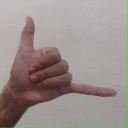
अक्षर: द